Florence West

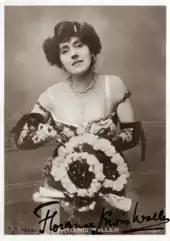
white woman in early middle age looking towards the camera

Florence Isabella Brandon (15 December 1858 – 14 November 1912), known by her stage name Florence West, was an English actress, who created roles in new plays by Oscar Wilde and Bernard Shaw. She married the actor Lewis Waller and frequently appeared with him in the West End and on tour until her retirement in 1905.